Wounded Land

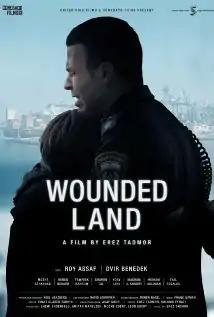
Film poster

Wounded Land is a 2015 Israeli drama film directed by Erez Tadmor.